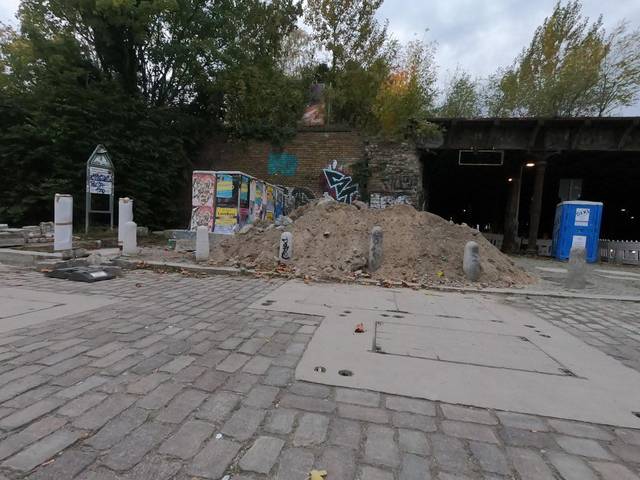
Region: Germany
Coordinates: 52.547, 13.401